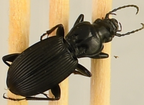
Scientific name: Pterostichus lachrymosus
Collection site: Mountain Lake Biological Station NEON (MLBS), plot MLBS_002